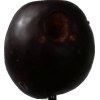
Label: plum